Sky position (RA, Dec in degrees): 119.224, 25.337
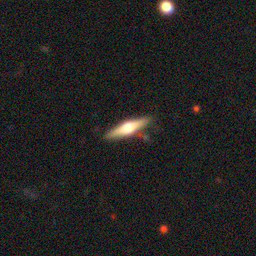
Galaxy morphology: Edge-on Galaxies with Bulge